Robert G. Yerks

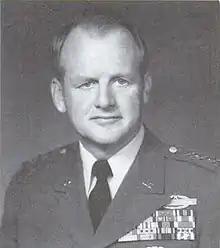

Robert George Yerks (October 24, 1928 – July 25, 2021) was a United States Army lieutenant general who served as Deputy Chief of Staff G-1 Personnel of The United States Army from 1978 to 1981.